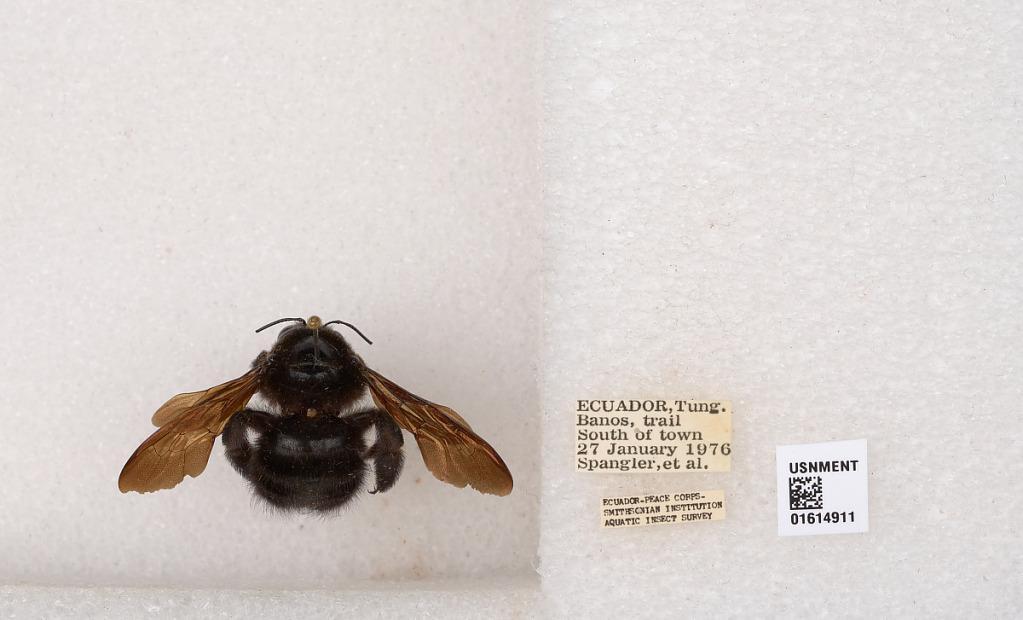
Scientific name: Xylocopa (Neoxylocopa) lachnea Moure
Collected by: et al.
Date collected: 1976-1-27
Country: Ecuador
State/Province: Tungurahua
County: Canton Banos
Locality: Banos, trail South of town